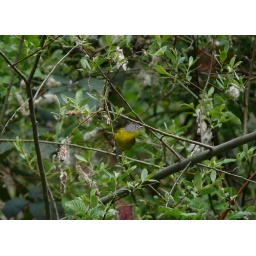
Note the yellow throat and gray head with white eye rings for this Nashville Warbler in willows near the creek.